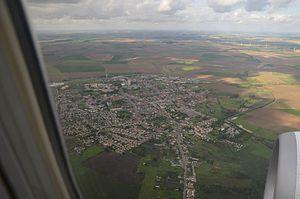
Bresles, Oise, France par avion
Bresles est une commune française située dans le département de l'Oise, en région Hauts-de-France.